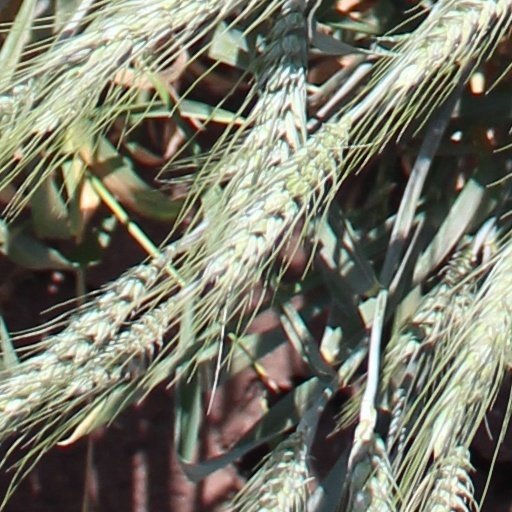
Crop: wheat